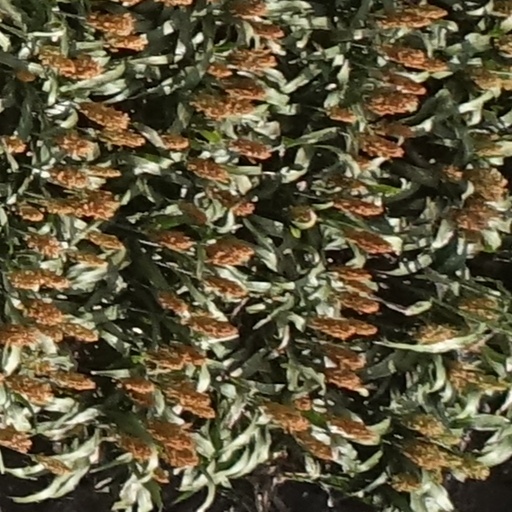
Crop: sorghum